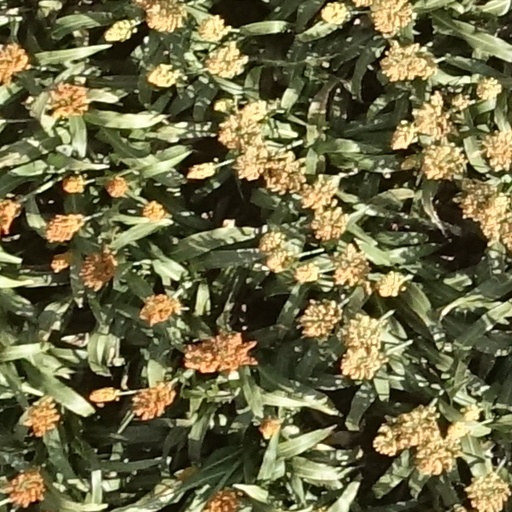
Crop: sorghum